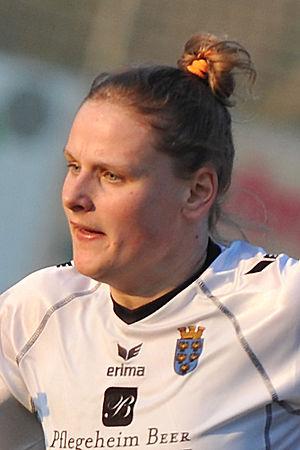
Dominika Škorvánková, née le 21 août 1991 à Dunajská Lužná, est une footballeuse internationale slovaque évoluant au poste de milieu de terrain au Montpellier HSC.